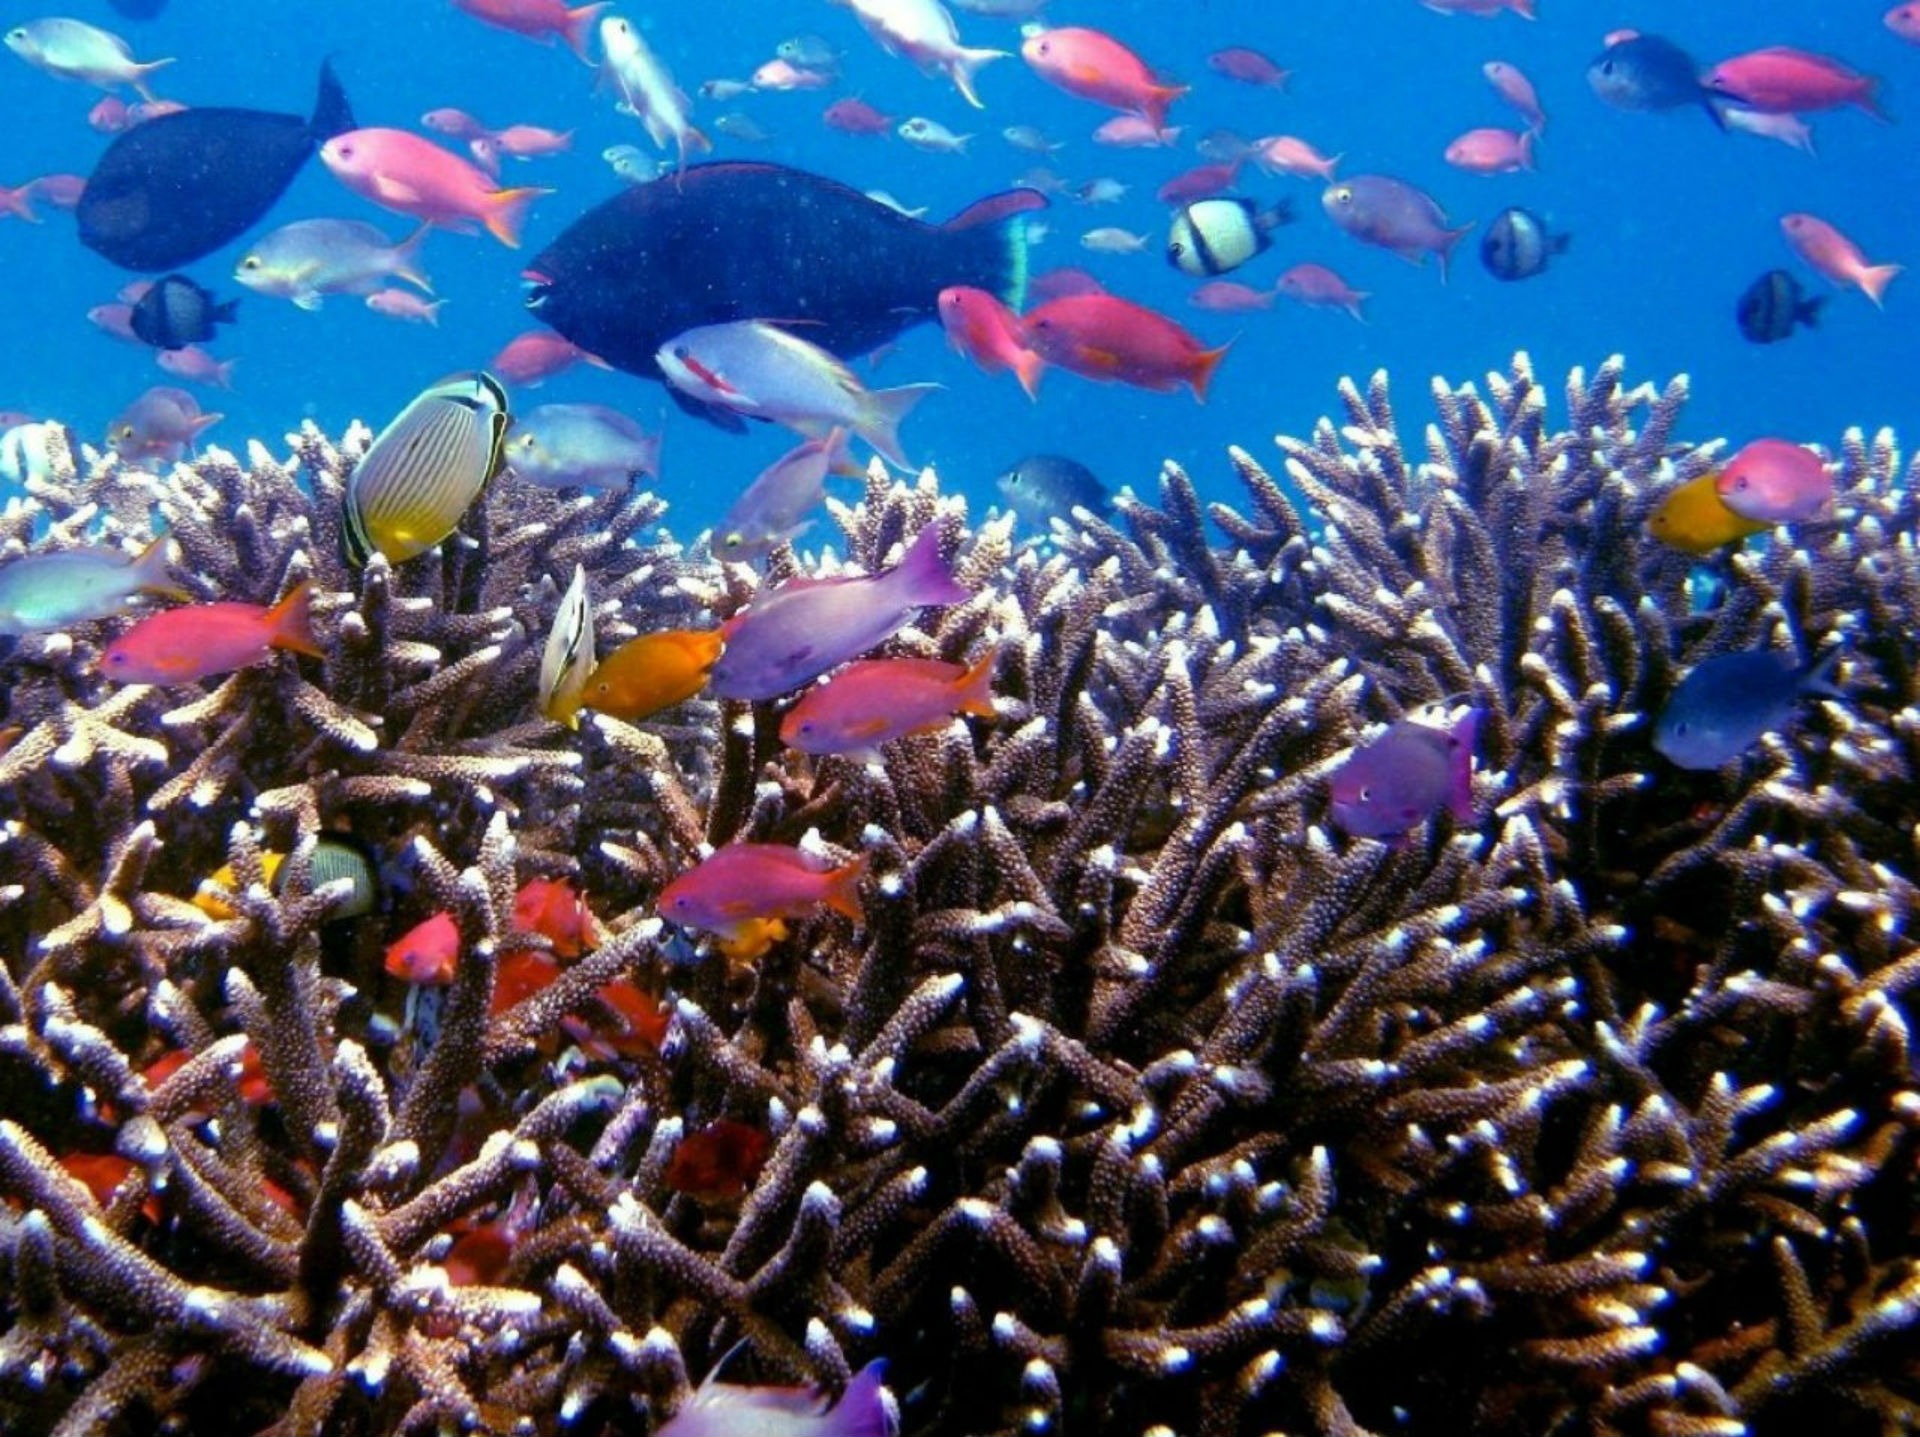
diving, underwater, biology, fish, tourism, coral, coral reef, invertebrate, reef, indonesia, habitat, ecosystem, organism, tropical island, tropical fish, scuba diving, natural environment, marine biology, coral reef fish, pomacentridae